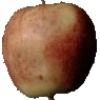
Label: Apple Red 3